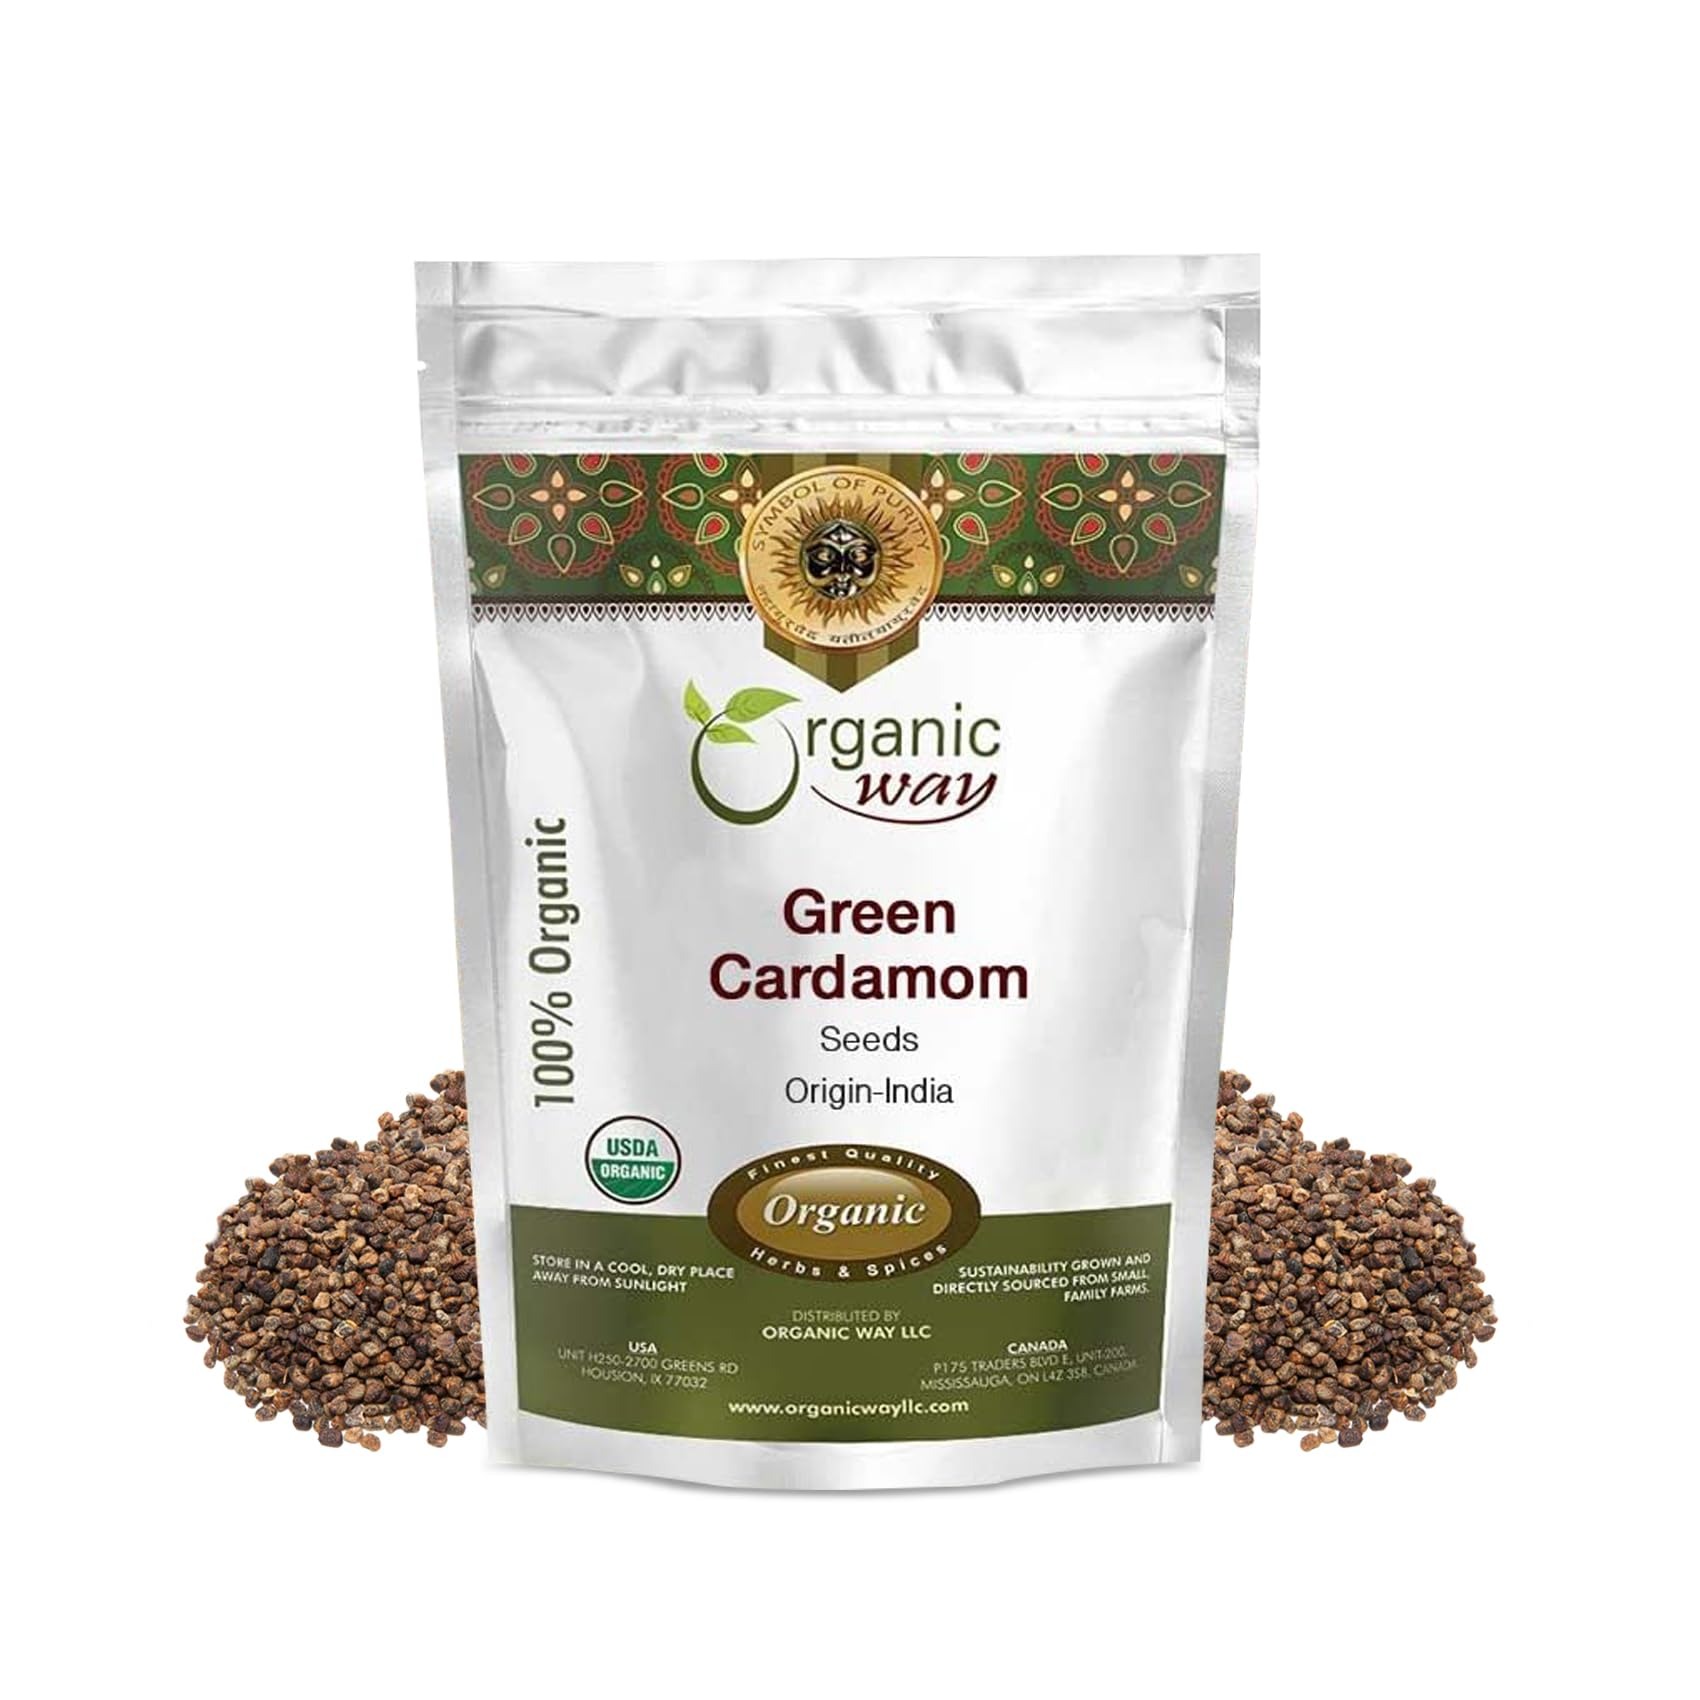
Item Name: Organic Way Green Cardamom Seeds | Non GMO | Kosher | USDA Certified Organic Green Cardamom Seeds | Great for Coffee, Tea, Desserts and Baked goods | 100% Raw from India (4 oz - 1/4 lbs)
Bullet Point 1: Premium Organic Green Cardamom Seeds: Discover the unsurpassed quality that is found in the Organic Way Green Cardamom Seeds. Arising from the best organic farms to your kitchen, the aromatic taste of these seeds will set it a class apart from anything else you have ever had. Well-suited for culinary and medicinal purposes, this cardomon seeds takes any preparation a notch higher with its signature flavor.
Bullet Point 2: 100% Organically Sourced: Our green cardamom seeds are 100% organically sourced, ensuring purity and natural flavor. Free from harmful pesticides and chemicals, these cardamom seeds whole provide a healthier choice for your culinary needs. Enjoy the authentic taste of nature in every seed. Perfect for everyday use or special occasions.
Bullet Point 3: Versatile Culinary Application: Organic cardamom seeds add a subtle yet vibrant flavor to a variety of culinary creations. This cardamom seeds organic is ideal for sweet and savory dishes that bring aroma and taste into play in desserts, curries, teas, and so much more. Experience the exotic and versatile flavor profile these seeds offer.
Bullet Point 4: Resealable Packaging for Freshness: You can pack our organic cardamom seeds in a convenient resealable bag, ensuring that the seeds stay fresh for an extended period. The decorticated cardamom of 4 oz bag will make sure you have a generous supply while the seeds will not lose their flavor or aroma.
Bullet Point 5: Satisfaction Guarantee: We are so sure of the quality of our decorticated cardamom seeds that we offer a complete satisfaction guarantee. If, for any reason, you are not totally satisfied with your purchase, we will give you a complete refund. Enjoy your organic green cardamom whole without worry.
Product Description: Organic Way offers the best quality cardamom seeds sourced from the most organic farms. We take individual attention to selecting the perfect green seed that gives off the best flavors and aroma for use. These cardamom organic are used for culinary and medicinal purposes. Used since ancient times, these cardamon seeds are famous for their unique taste. They add flavor to numerous dishes, be it desserts or beverages or even savory curries and marinades. Our green Indian cardamom seeds are 100% naturally sourced with no chemicals or pesticides to ensure that you get a pure and natural product. They come packed in a resealable 4-ounce bag to maintain their freshness and flavor for a long time. Whether you are a professional chef or just passionate about cooking at home, these seeds will enhance your culinary experiences with a touch of exotic flavor. Green organic cardamom seeds are one such versatile ingredient that must be added to your pantry. Use these green cardamom seeds in baking, cooking, or even while brewing tea for that fragrance and taste that they alone can bring into your culinary preparations. Green cardamom seeds are very useful in digesting food inside the body and also help maintain healthy oral hygiene. They have powerful antioxidant properties. Therefore, these seeds should be included in the diet naturally. Use Organic Way Green Cardamom Seeds to make your food aromatic and flavourful. These seeds confer a unique and exotic taste to all your sweet and savory dishes. They are sure to be a versatile addition to your kitchen. We remain confident in our quality green cardamom seeds and hence offer a 100% satisfaction guarantee. If you are unsatisfied with the purchase for any reason, we will refund you completely. Make your dishes even tastier and live healthy with Organic Way Green Cardamom Seeds, which possess premium organic quality.
Value: 4.0
Unit: Ounce

Price: 13.99